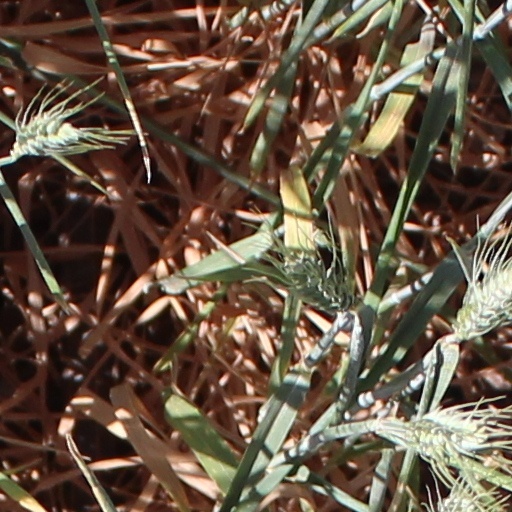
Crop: wheat